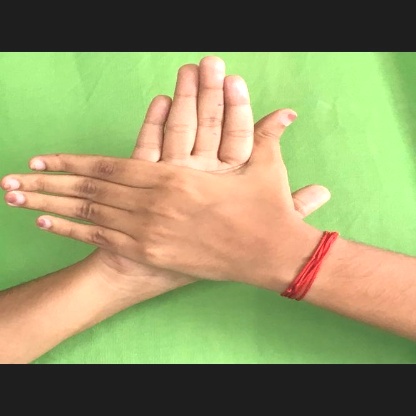
Mudra: Chakra